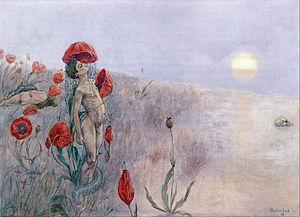
Hans Baluschek, né le 9 mai 1870 à Breslau, mort le 28 septembre 1935 à Berlin, est un peintre, illustrateur et écrivain allemand.